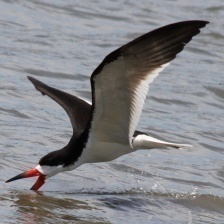
Species: BLACK SKIMMER
Scientific name: RYNCHOPS NIGER